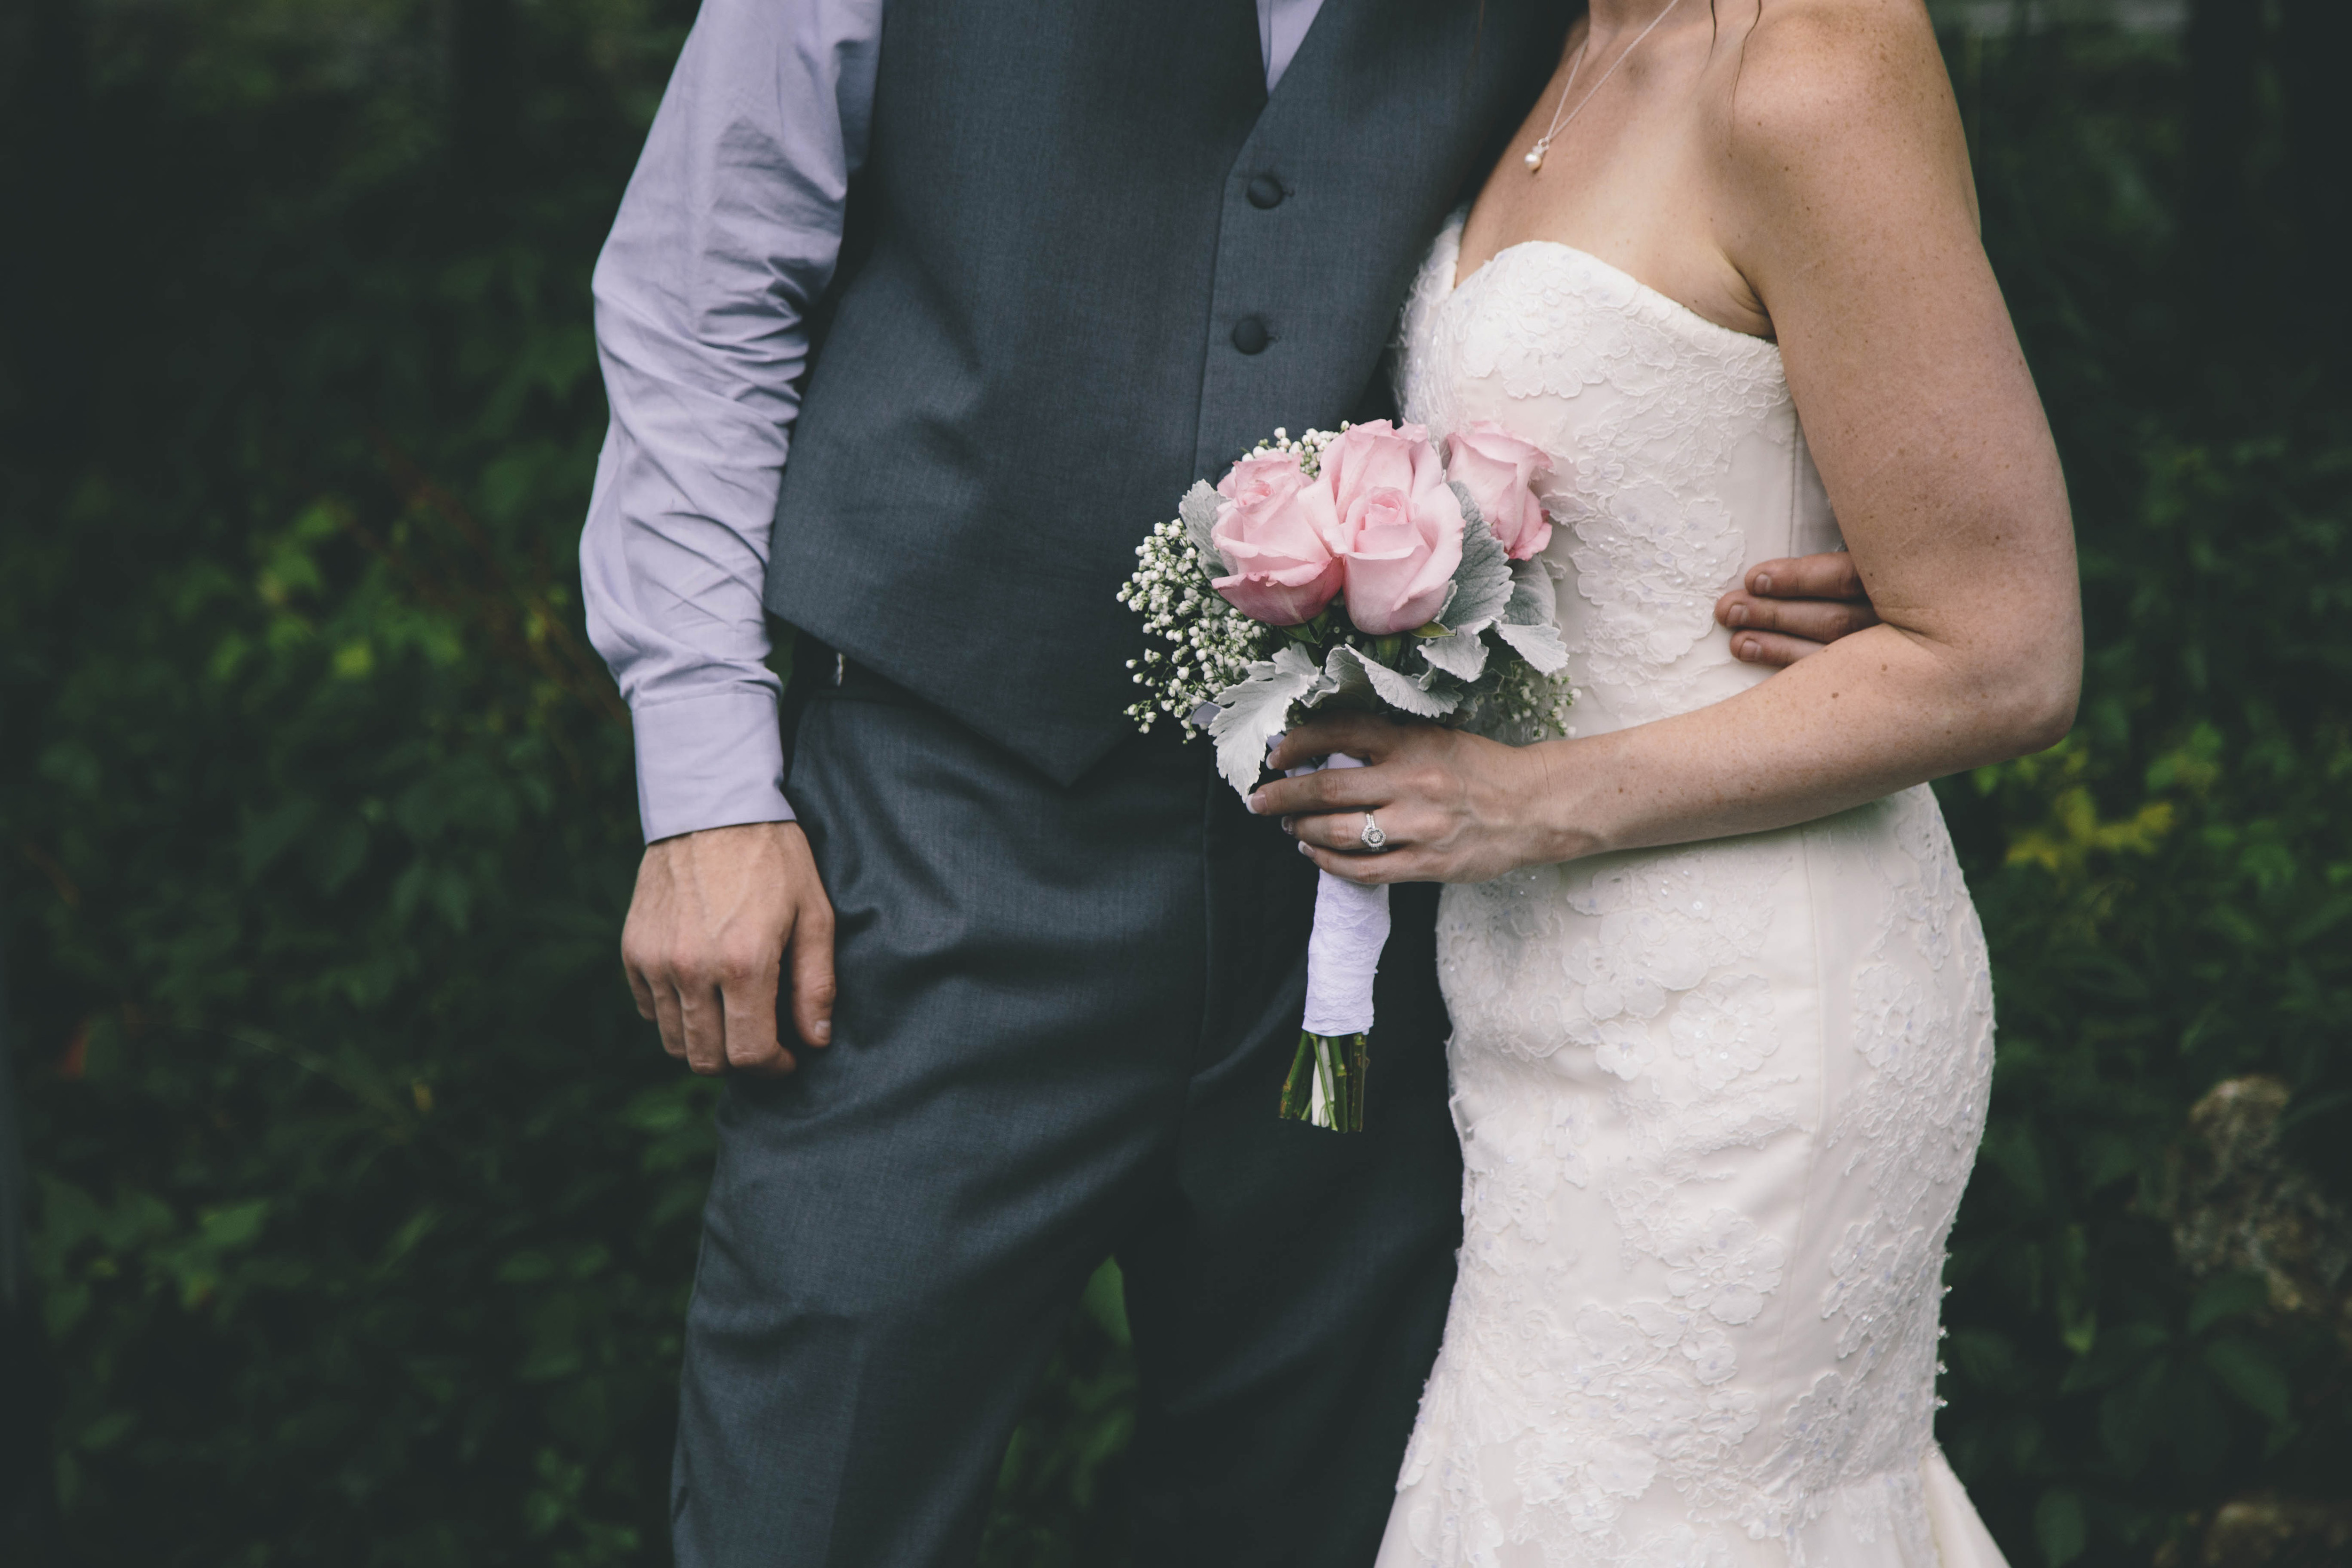
bride, photograph, white, wedding dress, dress, bridal clothing, wedding, bouquet, gown, ceremony, formal wear, pink, flower arranging, flower, floristry, floral design, botany, interaction, marriage, plant, suit, event, romance, rose family, hand, wedding ceremony supply, gesture, photography, rose, smile, bridal accessory, woodland, happy, petal, cut flowers, rose order, fashion accessory, tuxedo, holding hands, forest, garden roses